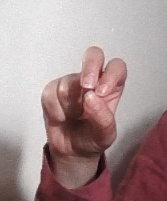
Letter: gaaf